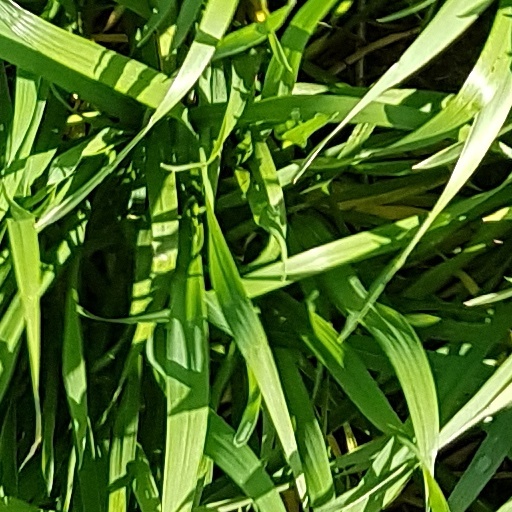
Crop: wheat